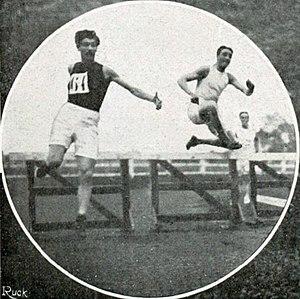
Charles Hervoche (à G.), champion de France du 110 mètres haies en 1909 (et du saut en longueur en 1907 et 1908).
Les Championnats de France d'athlétisme 1909 ont eu lieu le 27 juin 1909 à Colombes.